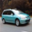
Label: automobile